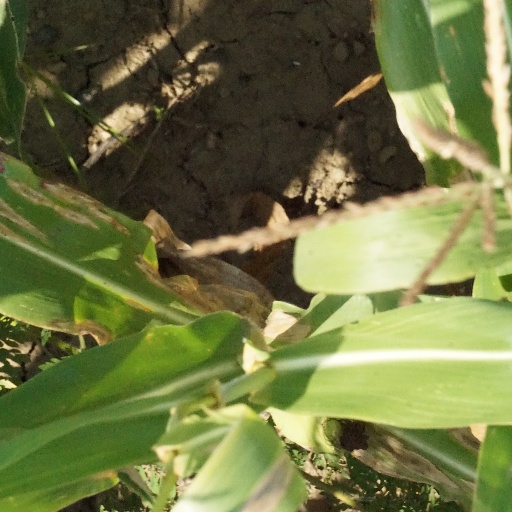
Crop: maize; corn